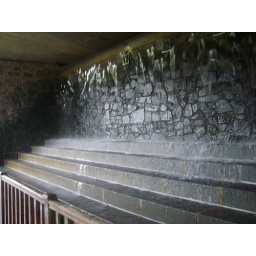
This water feature is under the road bridge at Antrim Castle